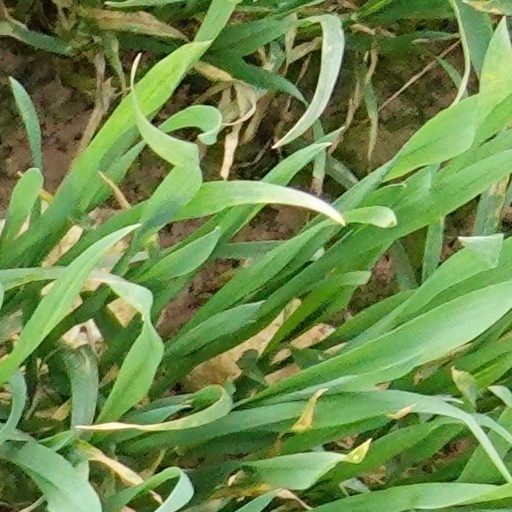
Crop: wheat